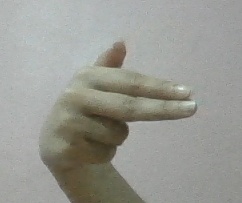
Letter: ghain